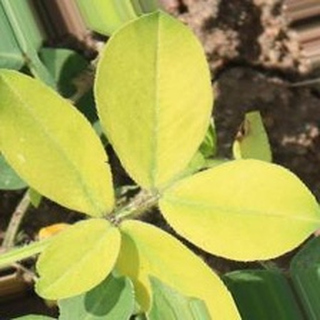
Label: groundnut_nutrition_deficiency